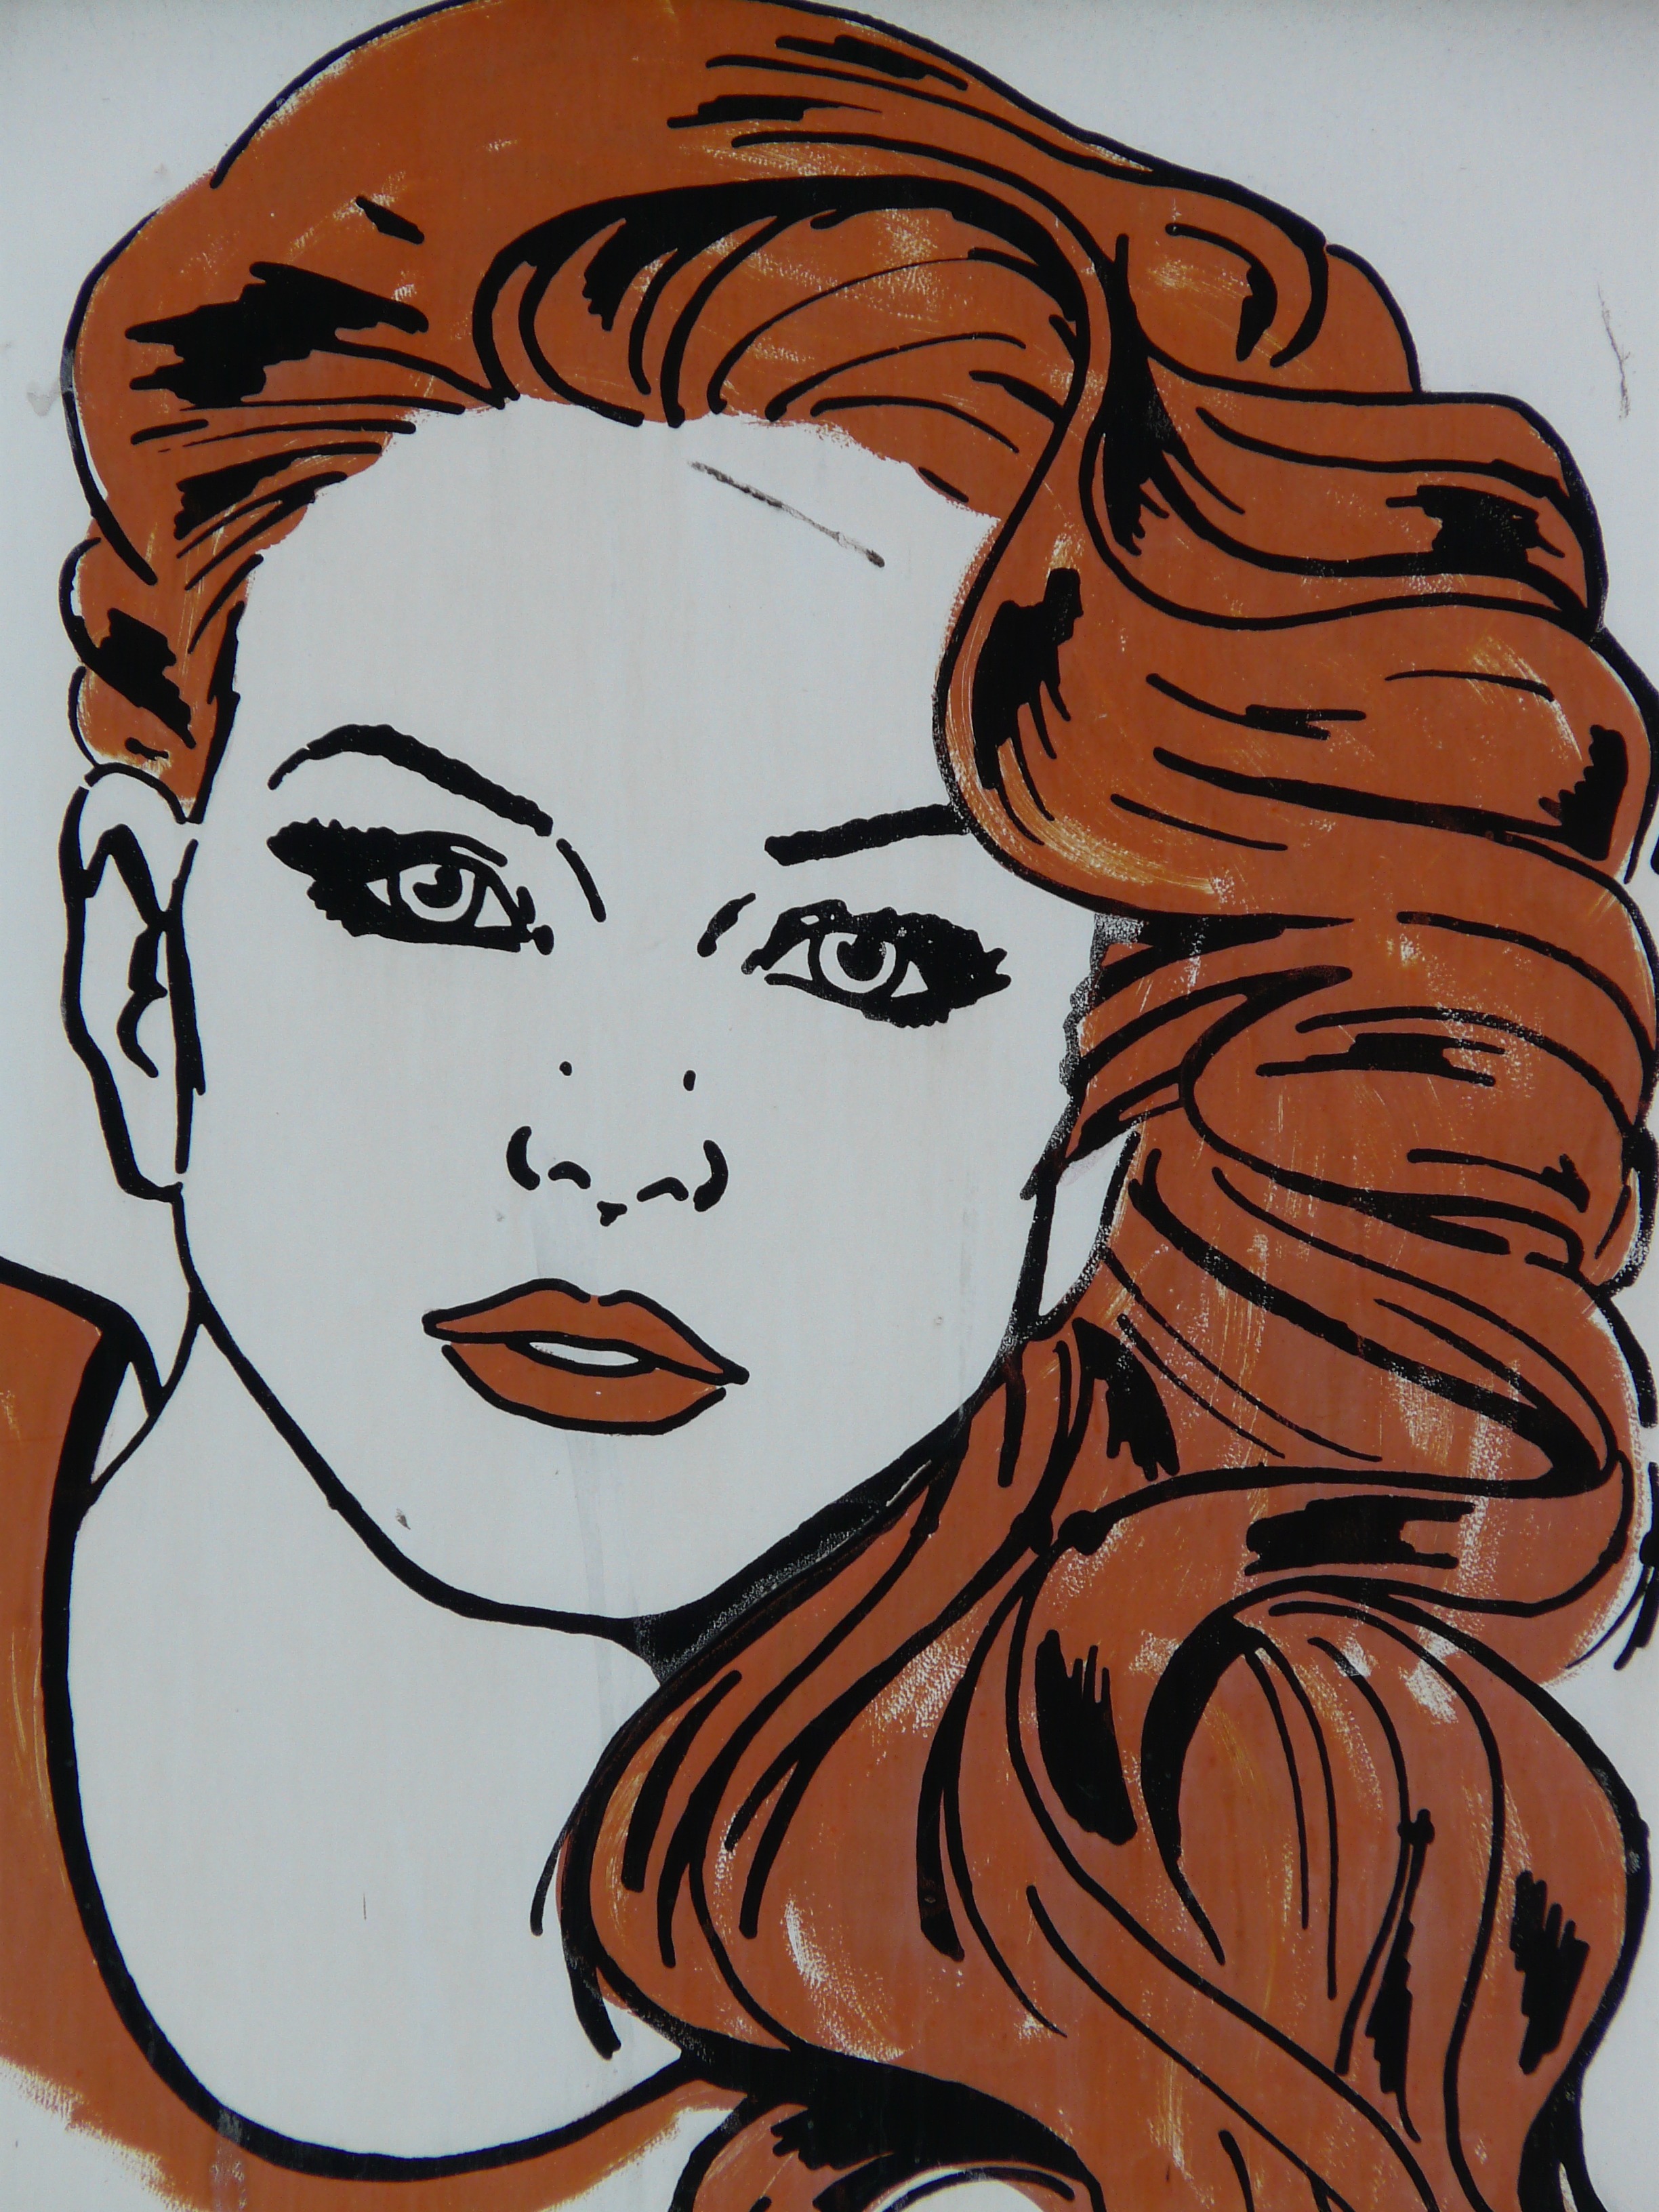
woman, hair, hairstyle, mouth, face, nose, eyes, art, sketch, drawing, illustration, head, lips, comics, cartoon, port t, styling